Paweł Wypych

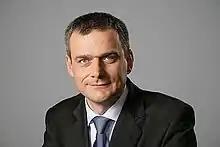

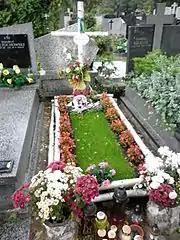
Grave of Paweł Wypych at Bródno Cemetery in Warszaw

Paweł Wypych (20 February 1968 – 10 April 2010) was a Polish politician, former Deputy Minister of Labor and Social Insurance president, and from 2009 the Secretary of State in the Chancellery of the President of Poland.